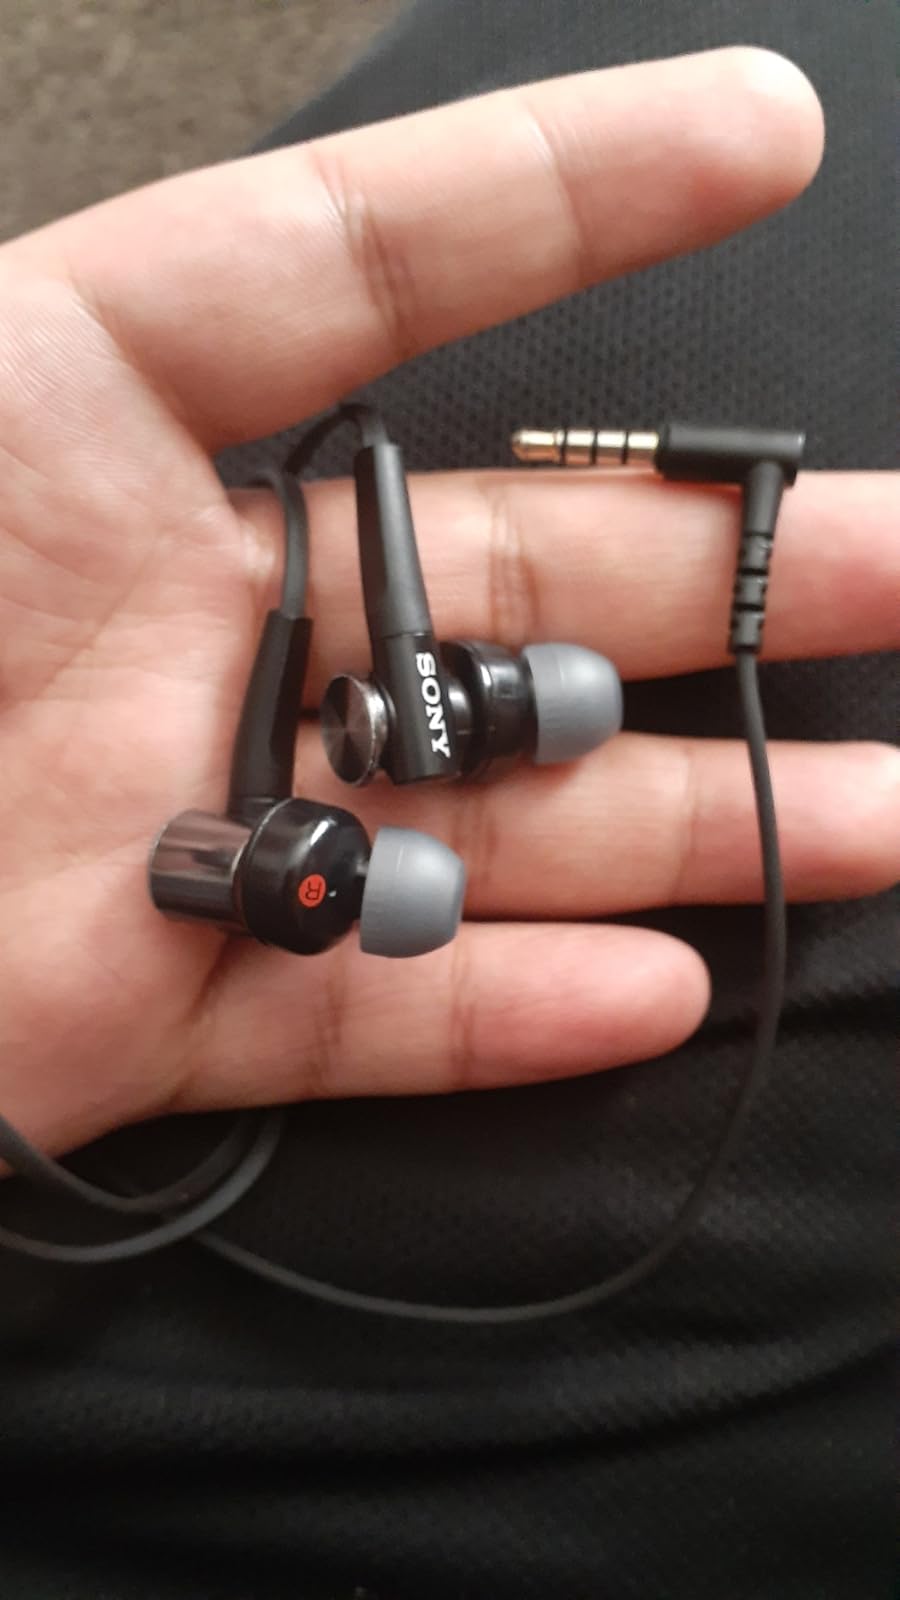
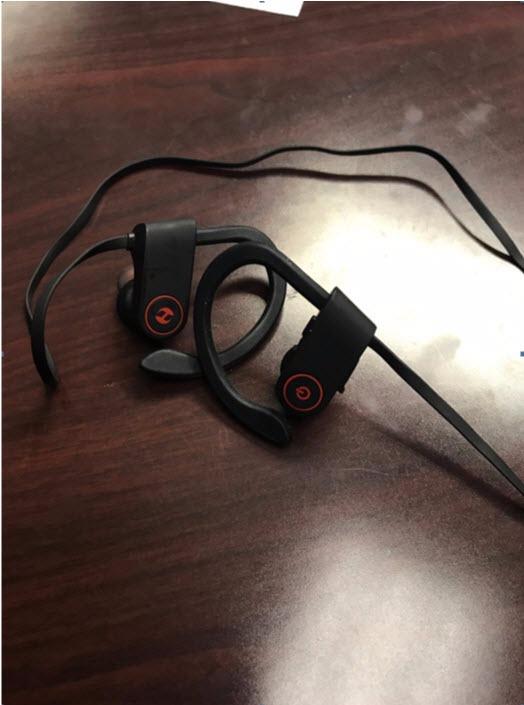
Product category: headphones
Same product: no